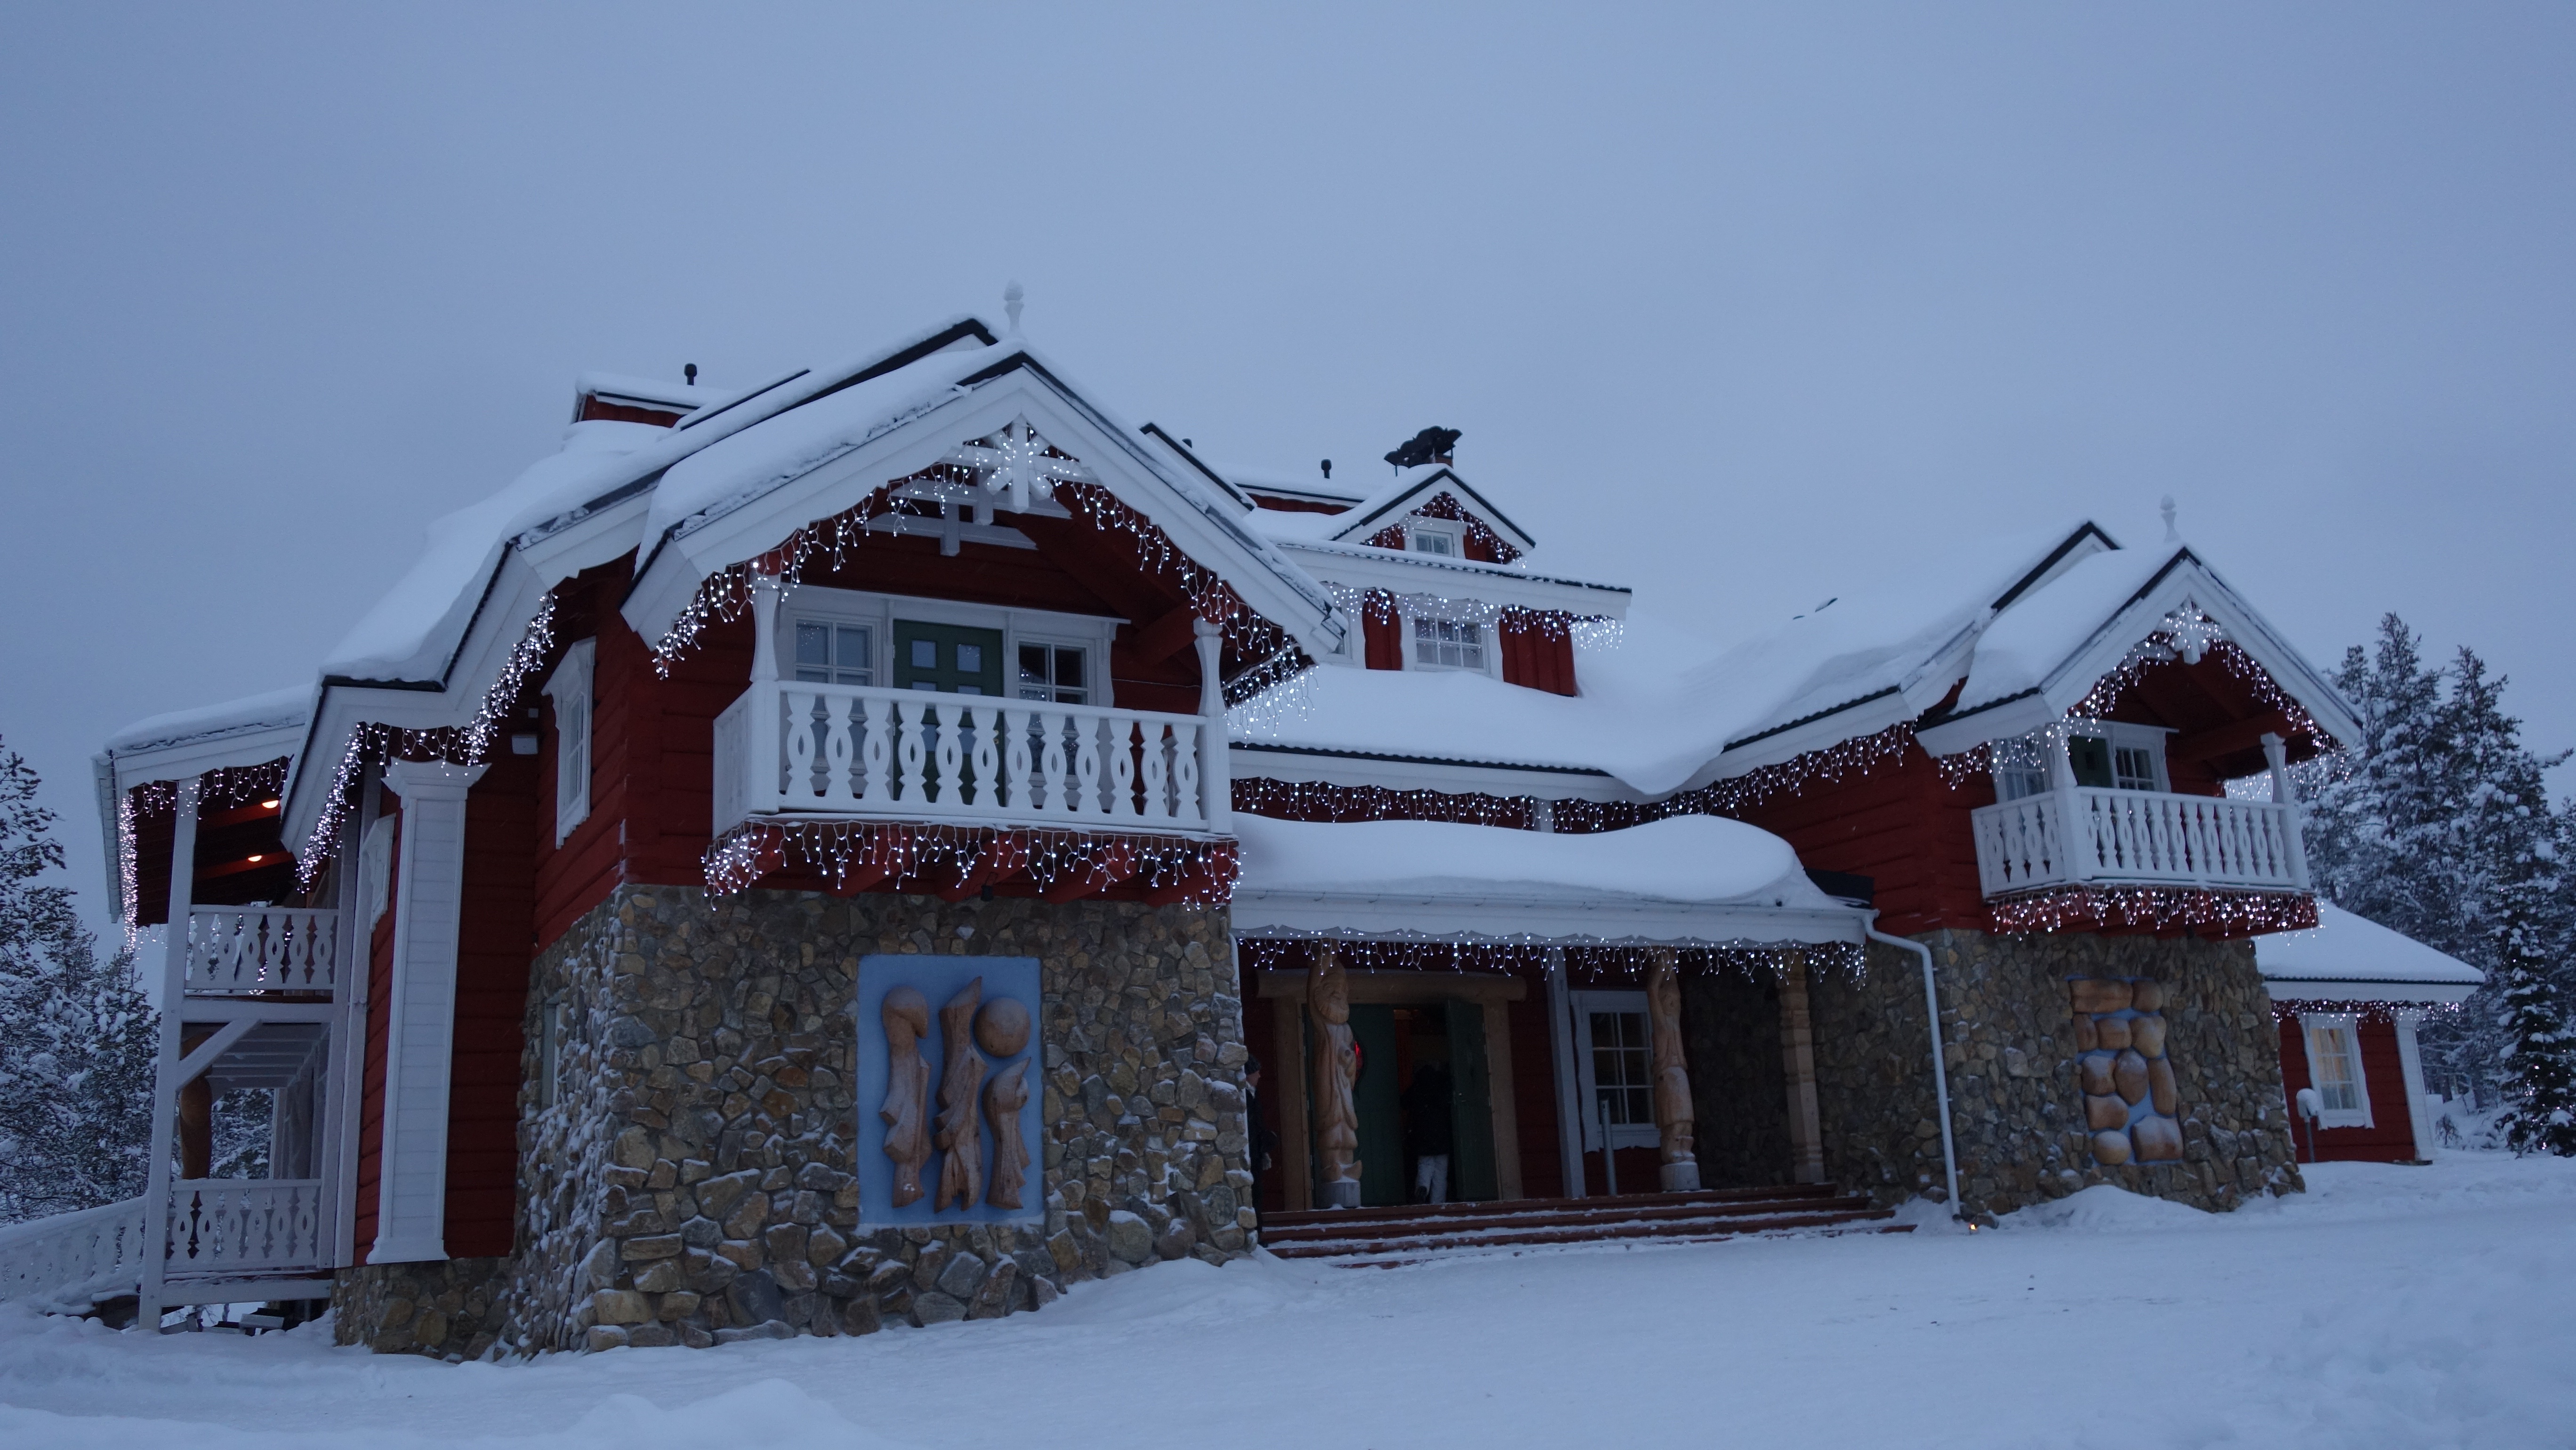
mountain, snow, winter, house, town, home, cottage, weather, season, resort, estate, log cabin, lapland